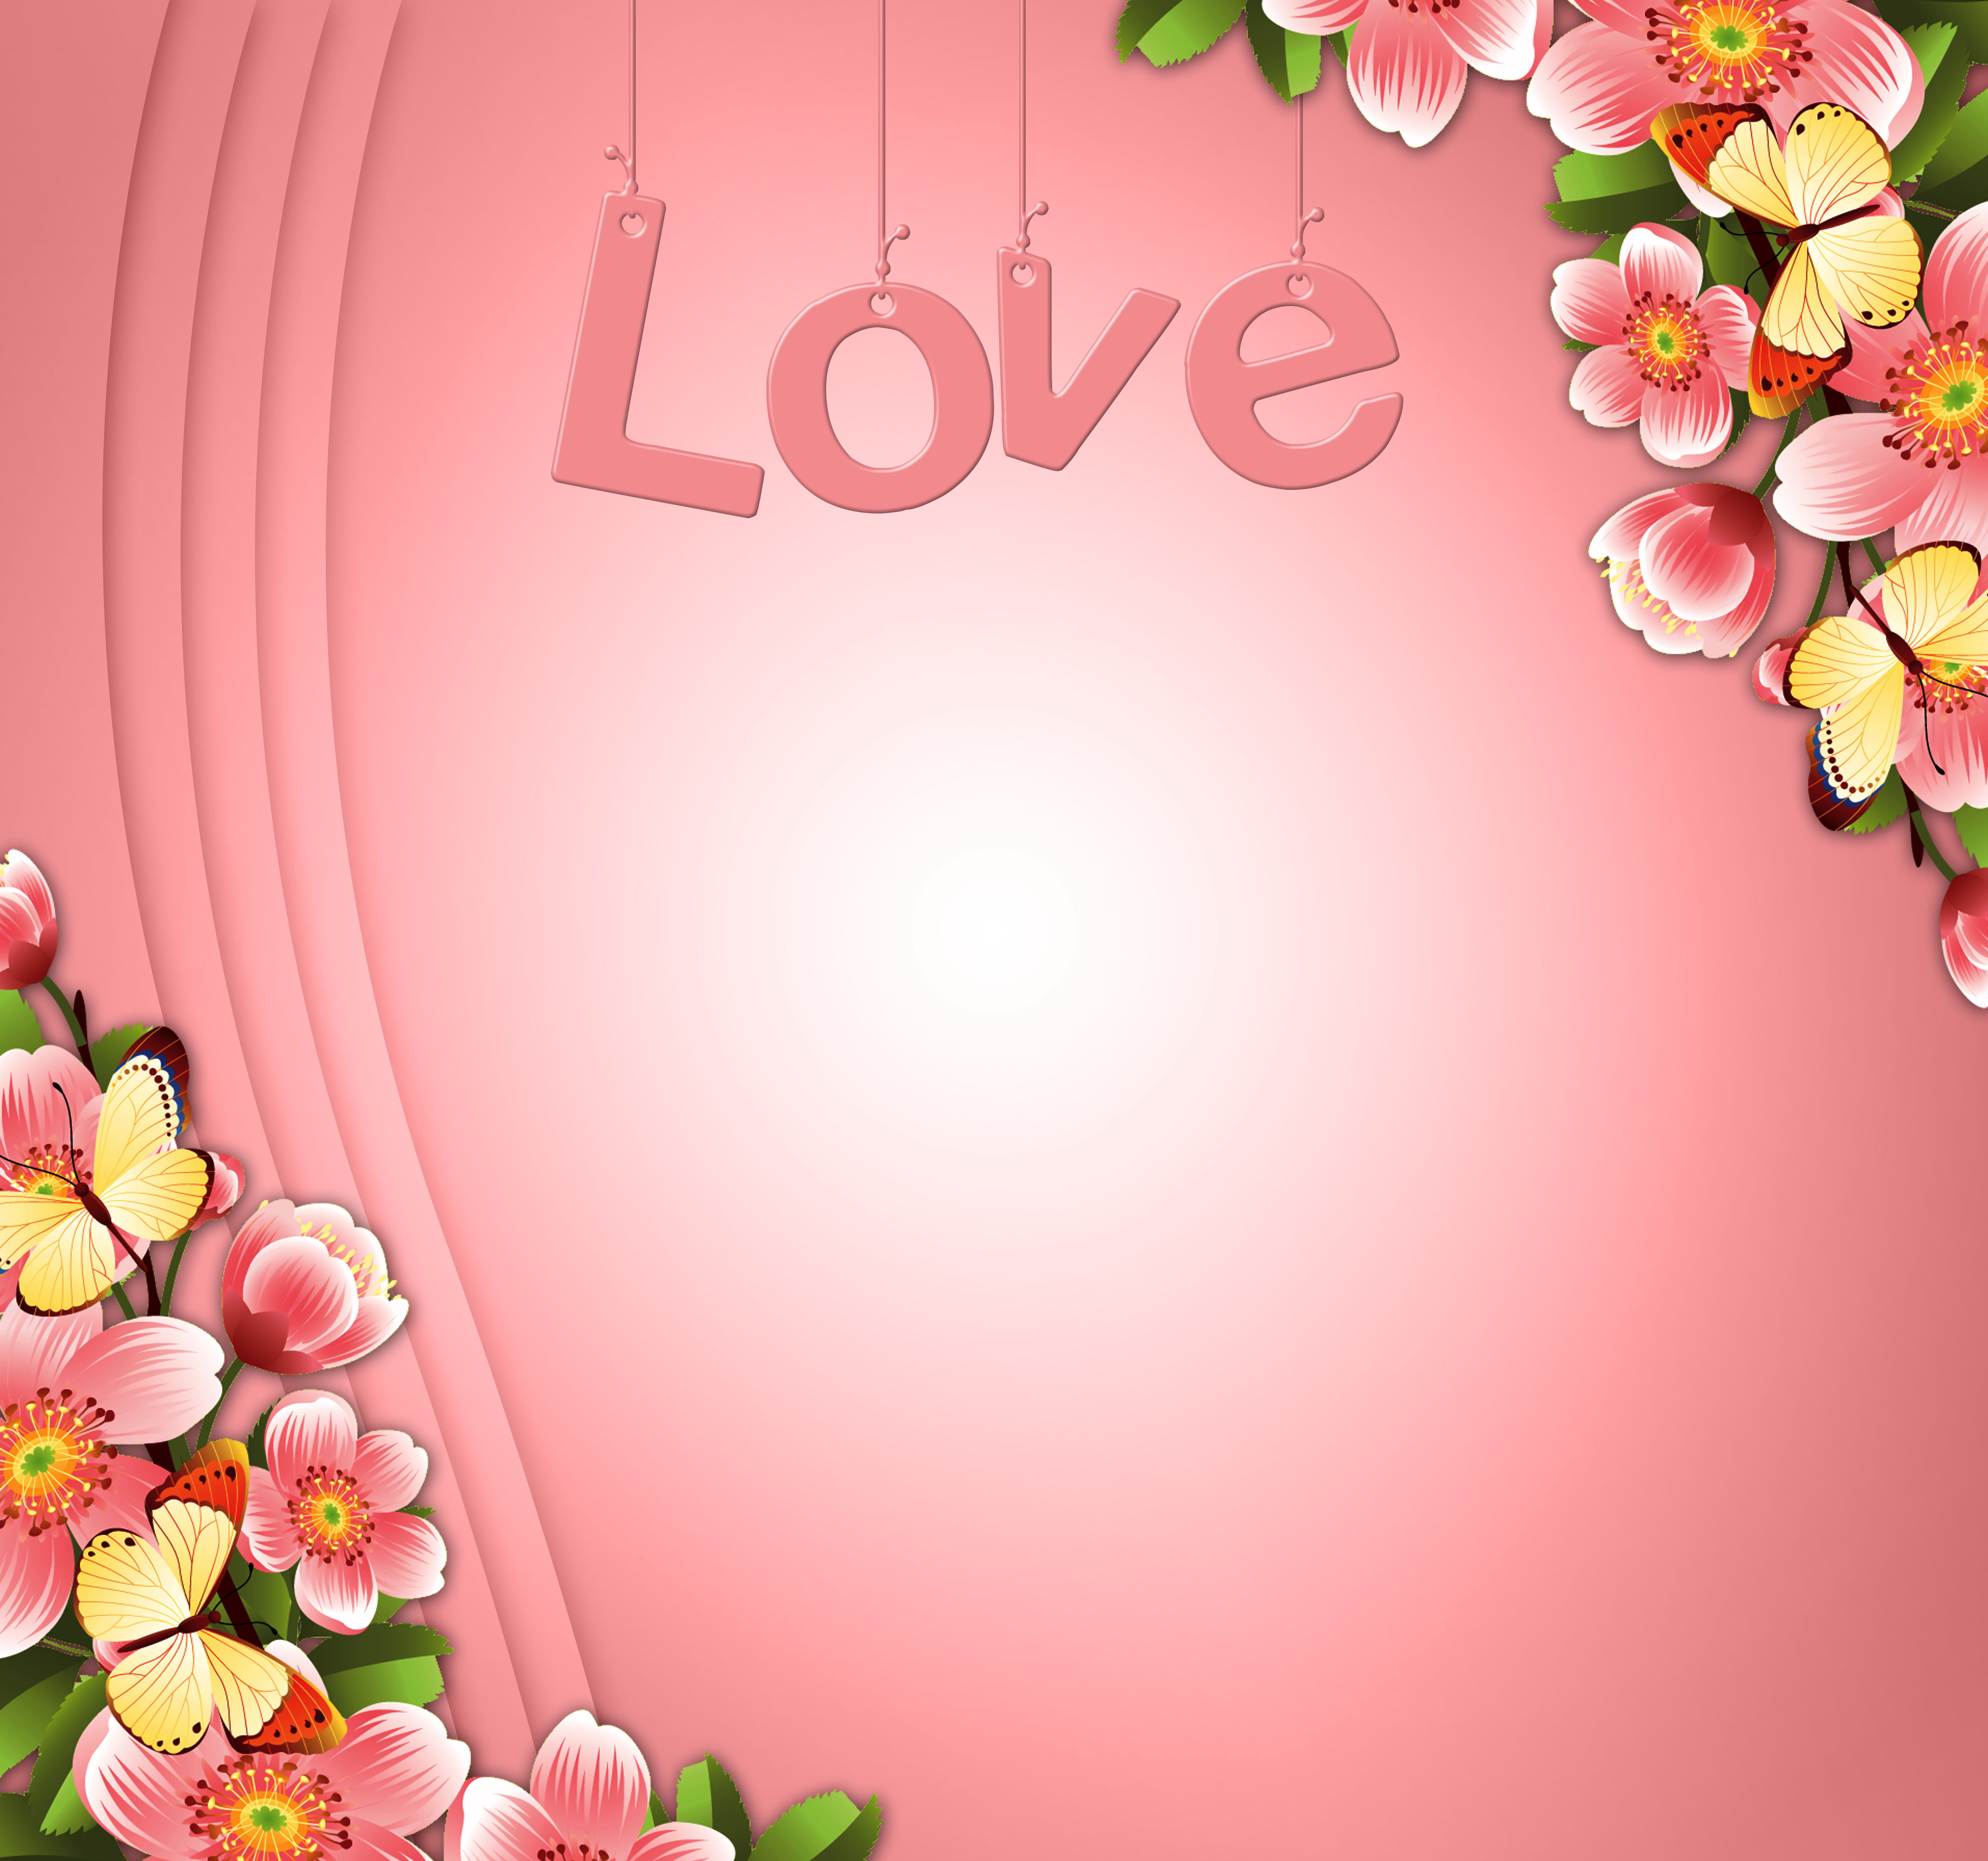
background, romantic, color, design, flower, pink, flora, blossom, flower arranging, heart, petal, floristry, floral design, computer wallpaper, valentine's day, flowering plant, garden roses, rose family, picture frame, peach, font, rose